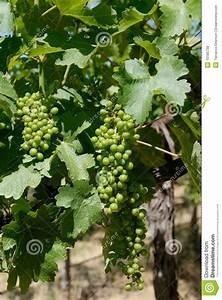
Label: grape